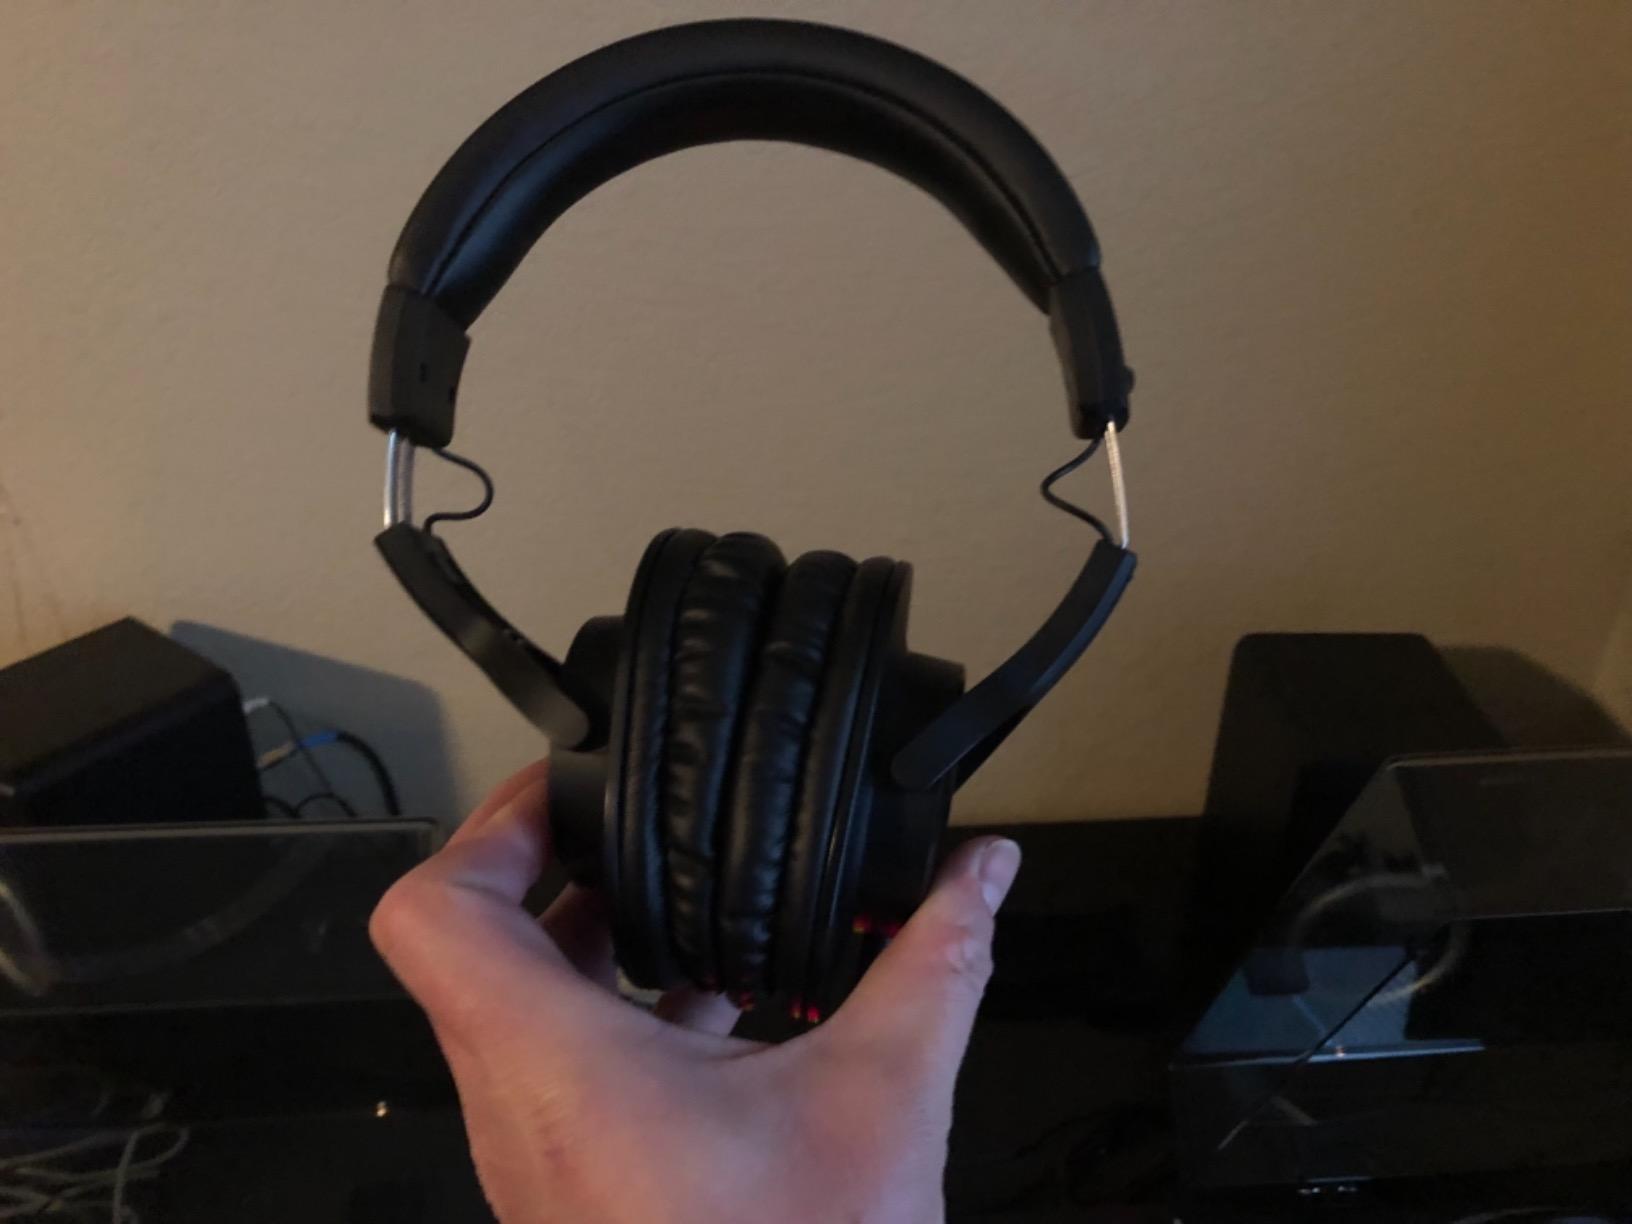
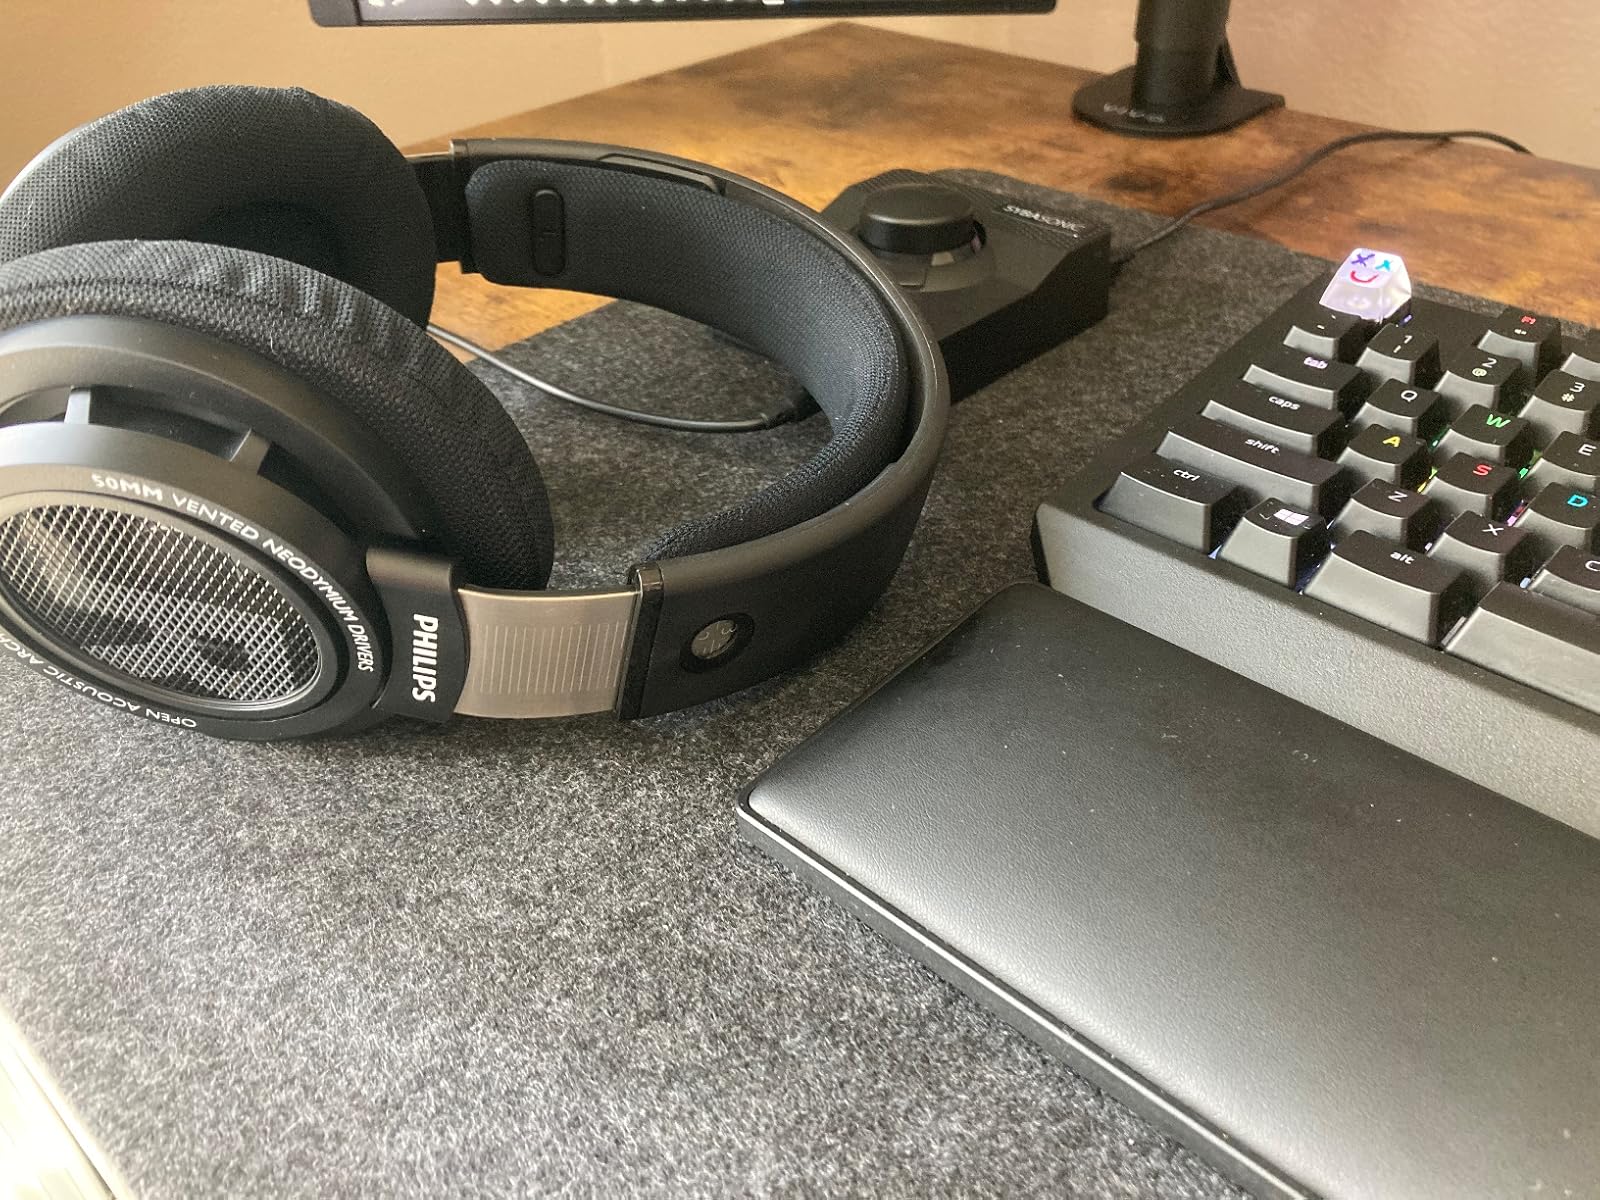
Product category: headphones
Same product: no